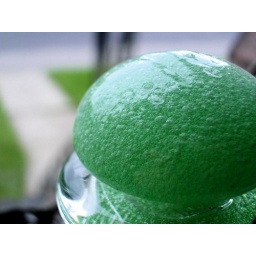
a close up of the glass bottle stopper in my front window